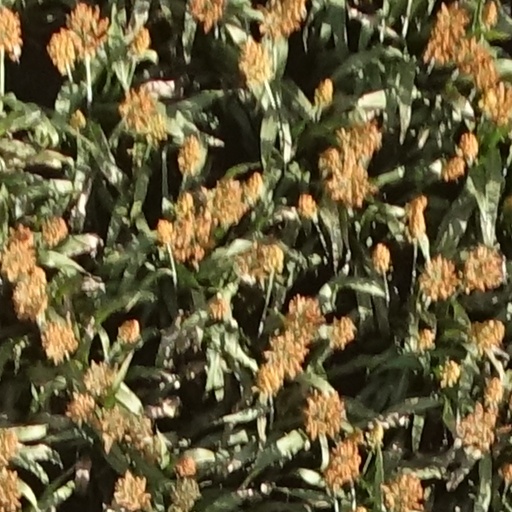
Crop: sorghum